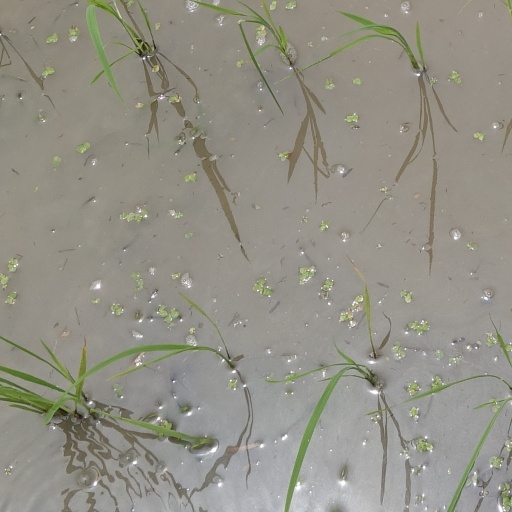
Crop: rice